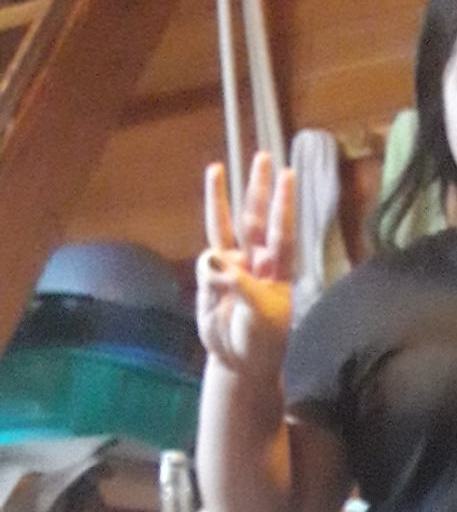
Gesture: three